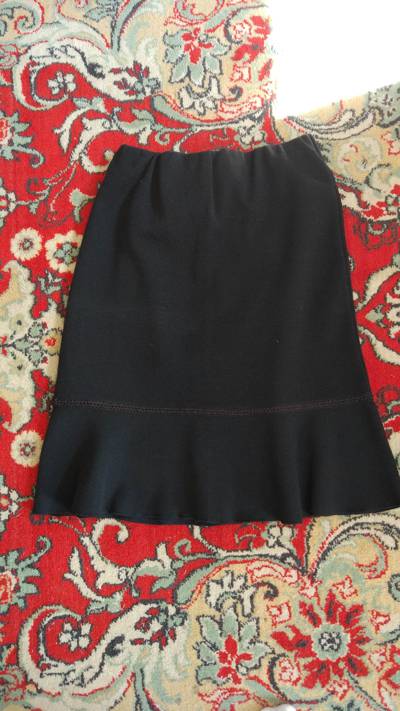
Waste category: clothes